Operational history of the Sukhoi Su-25

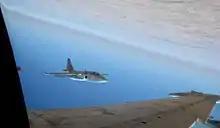
Chad Air Force Sukhoi Su-25 inflight

During the initial push into Chechnya, Russian Su-25 and Su-24 strike aircraft destroyed the majority of the dilapidated Chechen air fleet on the ground in a matter of hours. In 1995, facilitated by clear weather, air cover provided by Su-25s allowed Russian troops to push across the Argun River and into the towns of Gudermes and Shali, setting the stage for a decisive victory over separatist forces in the region.